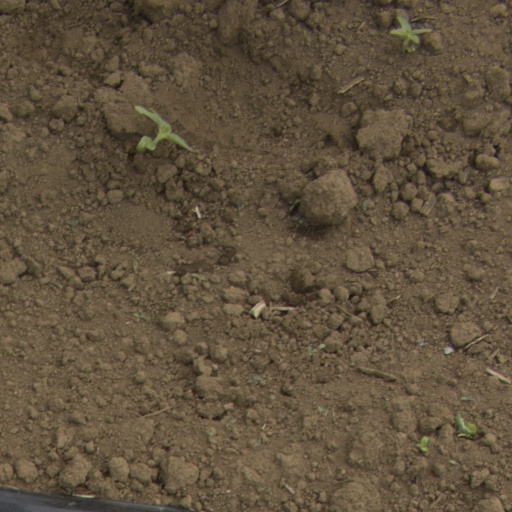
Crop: Jerusalem artichoke